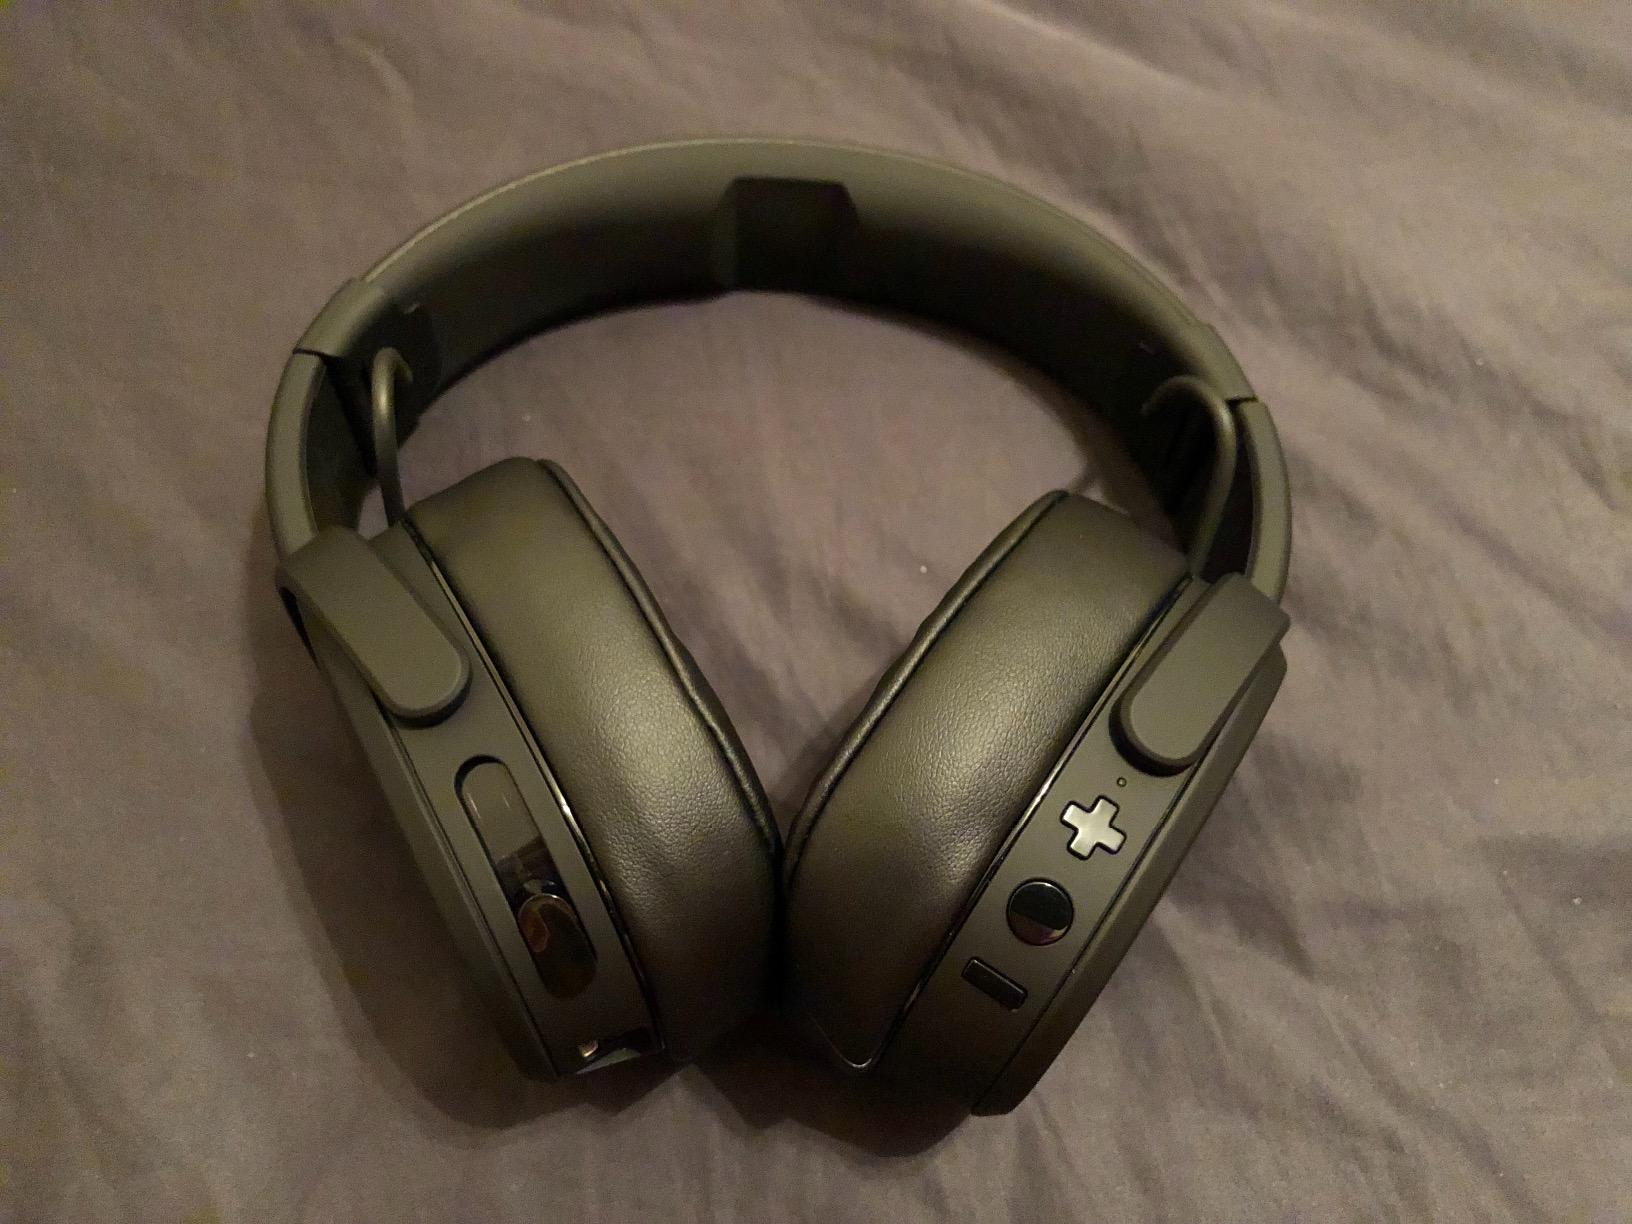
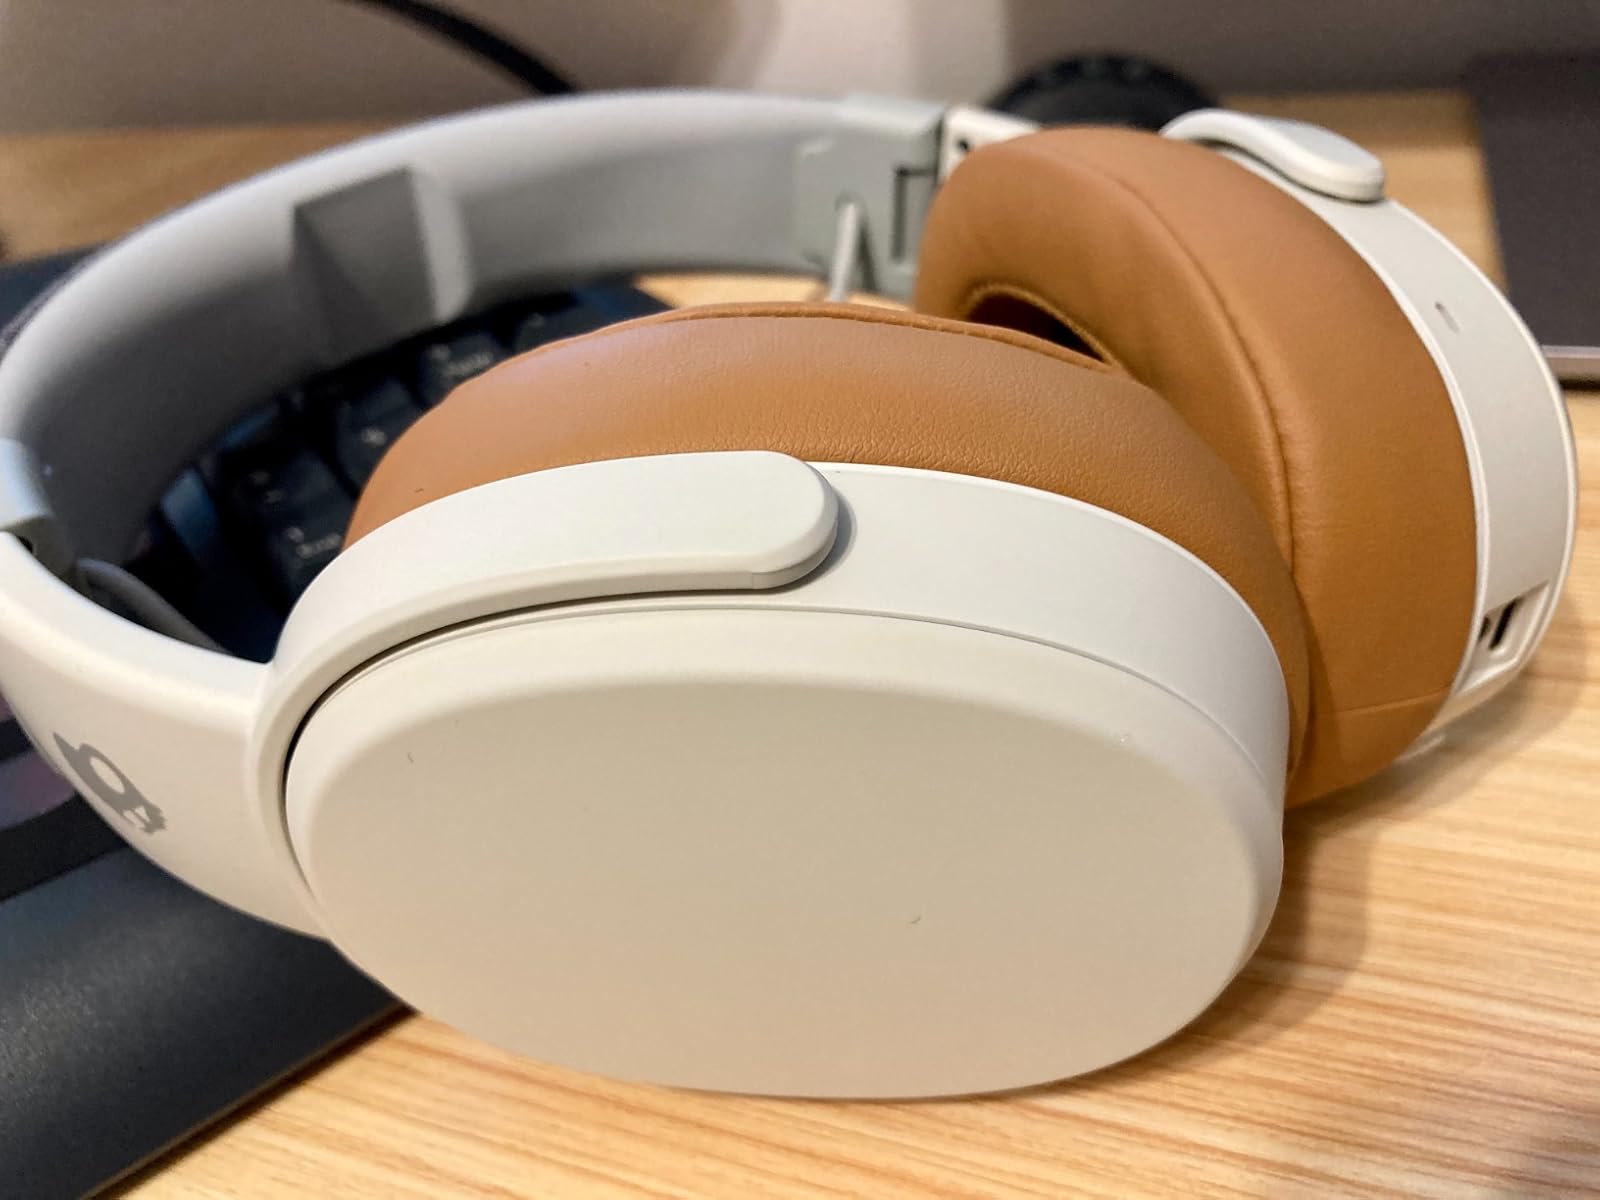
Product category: headphones
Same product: no